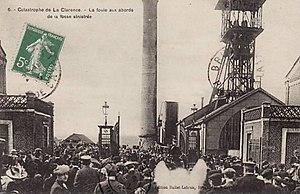
La Fosse n° 1 - 1 bis de la Compagnie des mines de La Clarence était un charbonnage constitué de deux puits situé à Divion, Pas-de-Calais, Nord-Pas-de-Calais, France. Catastrophe du 3 septembre 1912.
La fosse nᵒ 1 - 1 bis de la Compagnie des mines de La Clarence est un ancien charbonnage du Bassin minier du Nord-Pas-de-Calais, situé à Divion. Le fonçage des deux puits commence en août 1896 et la fosse commence à extraire le 31 janvier 1901. Des cités, une école et une église, sont bâties à proximité, et un terril nᵒ 33 est édifié à côté du carreau de fosse. Le 3 septembre 1912, un coup de grisou entraîne la mort de 79 mineurs. Pour éviter que ce genre de catastrophe ne se reproduise, une fosse nᵒ 2 est commencée à Calonne-Ricouart pour assurer l'aérage de cette fosse grisouteuse.
La Compagnie des mines de La Clarence est une compagnie minière qui exploitait la houille grâce à deux fosses situées à Divion et Calonne-Ricouart dans le Bassin minier du Nord-Pas-de-Calais.